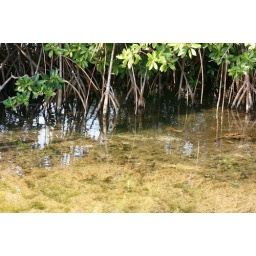
In shallow waters, near mangroves, with lots and lots of turtle grass